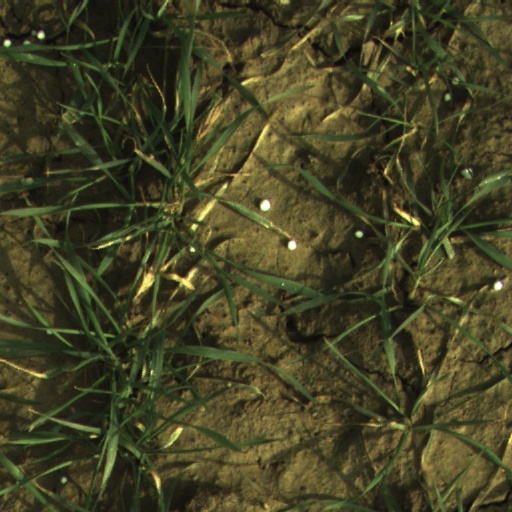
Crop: wheat